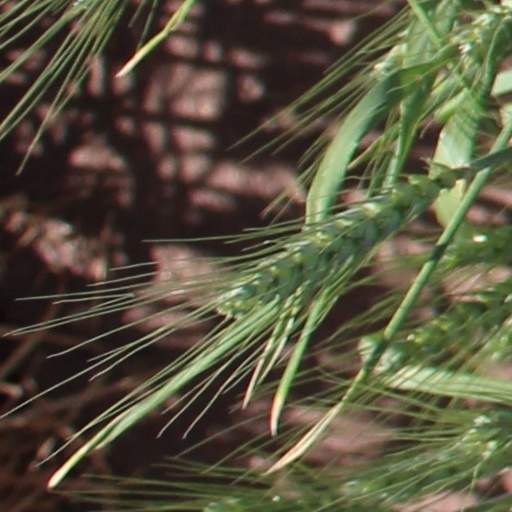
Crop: wheat